Pit River

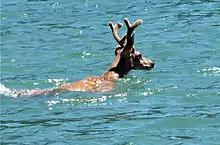
Deer swimming in Shasta Lake

The military Pitt River Expeditions against local Indian Tribes occurred during the 1850s. The first expedition in 1850 was mainly an attempt to establish better relations with the indigenous peoples. The second, led by General Crook in 1857, was a military engagement, as the US government decided to forcibly remove the Pit River natives and move them to the Mendocino Indian Reservation (then later the Round Valley Indian Reservation) in Mendocino County. The former enemies of the Achomawi – the Modocs and Klamaths – were also driven out of the region by 1873 with the conclusion of the Modoc War. This is considered to be the point at which the Pit River valley was opened up to large-scale White settlement.